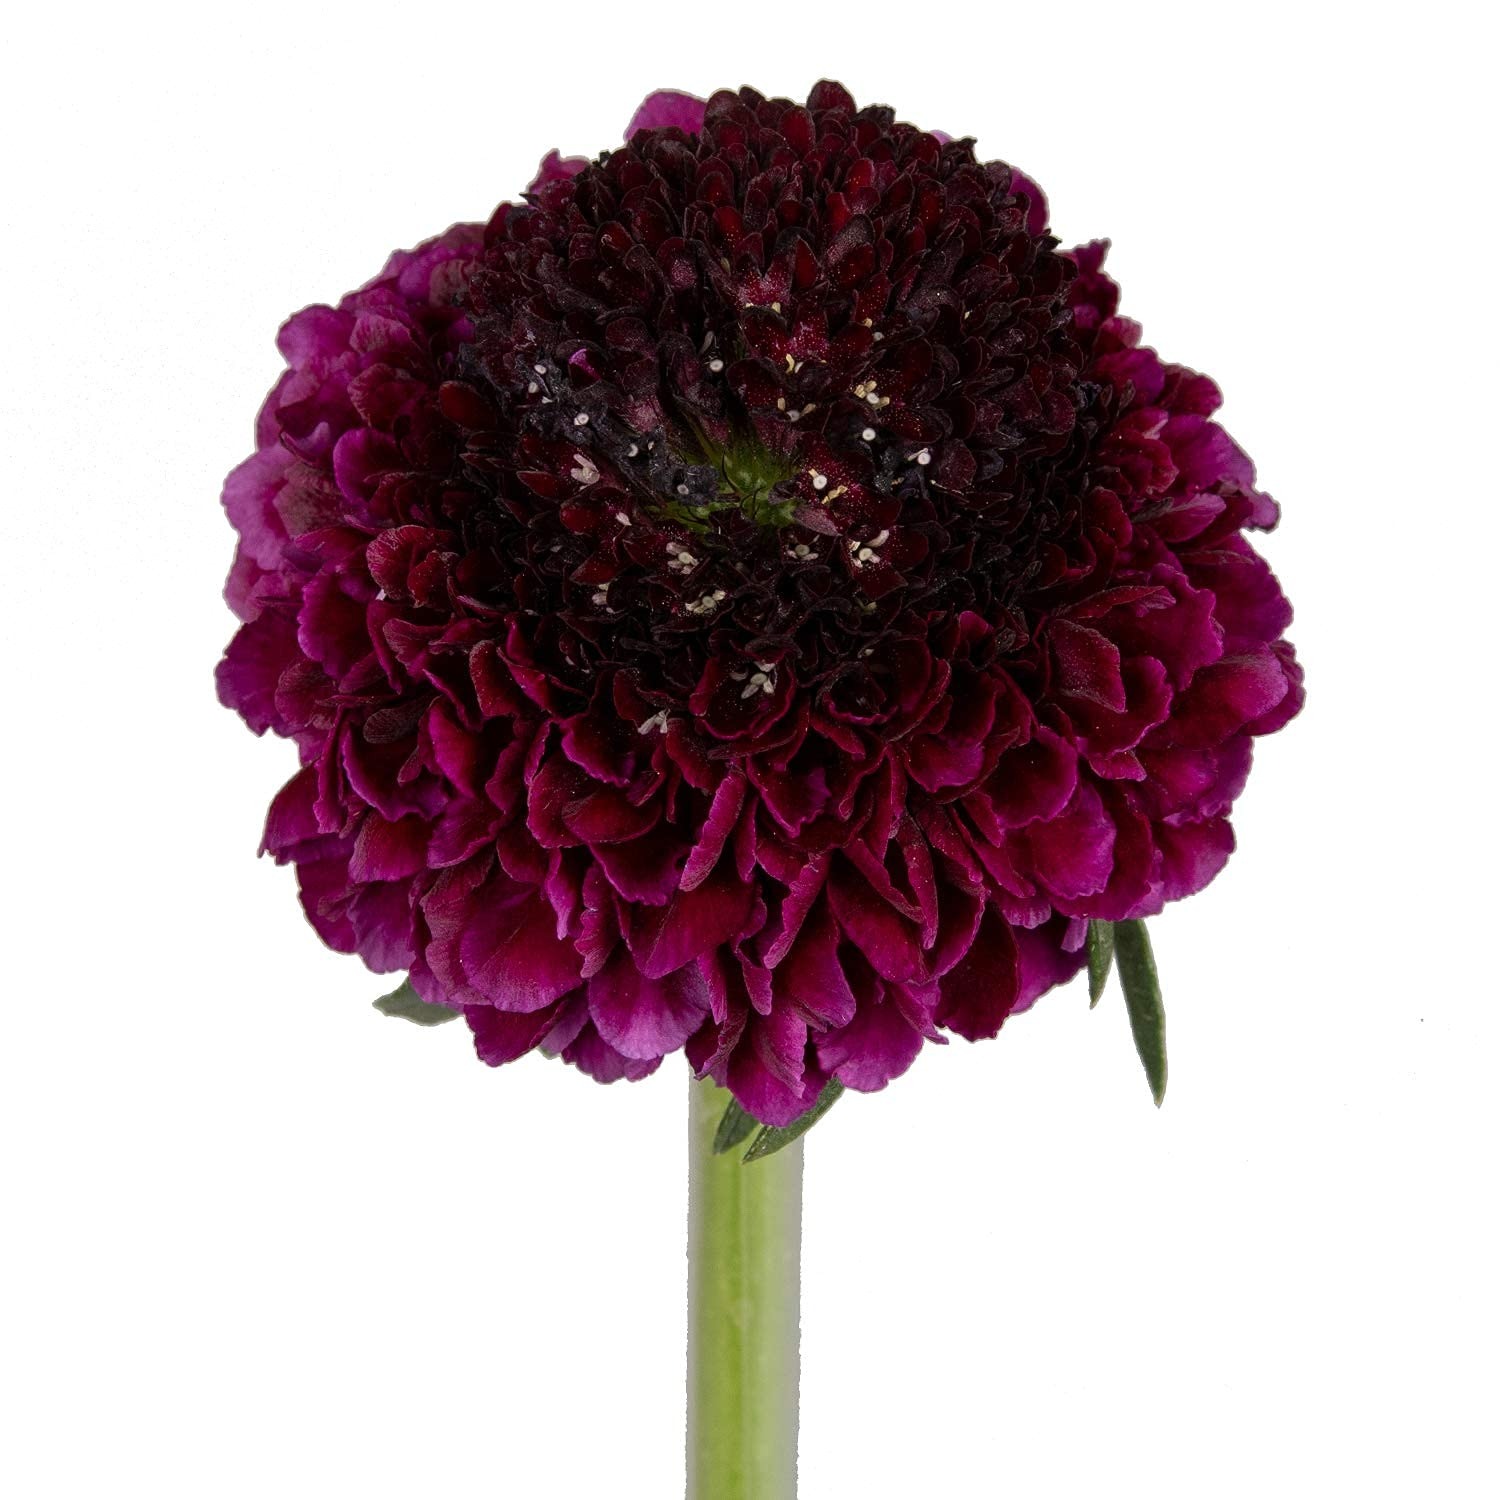
Item Name: Scabiosa Red Velvet, 360 Stems
Value: 1.0
Unit: Count

Price: 390.98